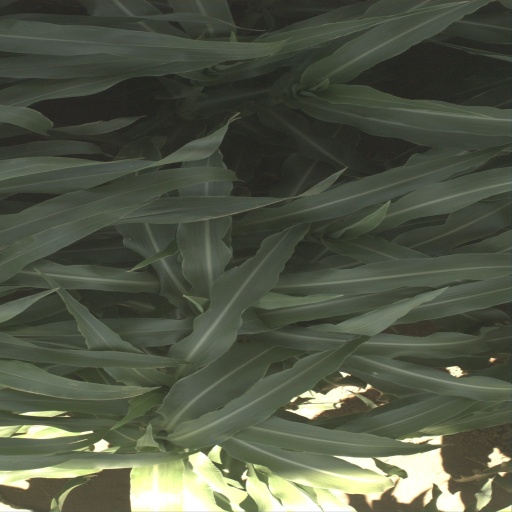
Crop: sorghum